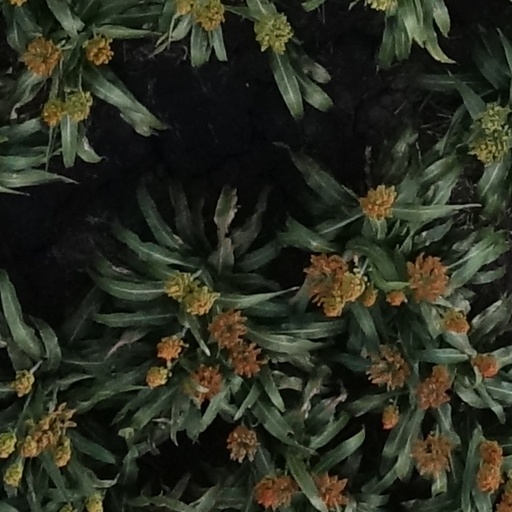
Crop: sorghum